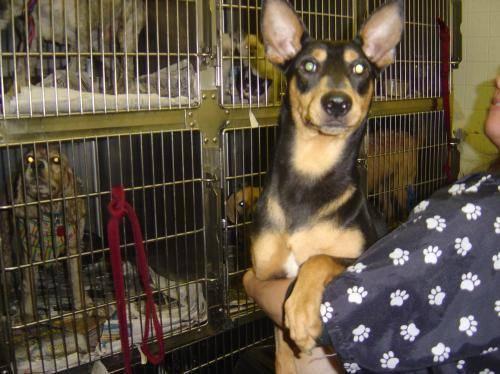
dog